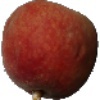
Label: Peach 1